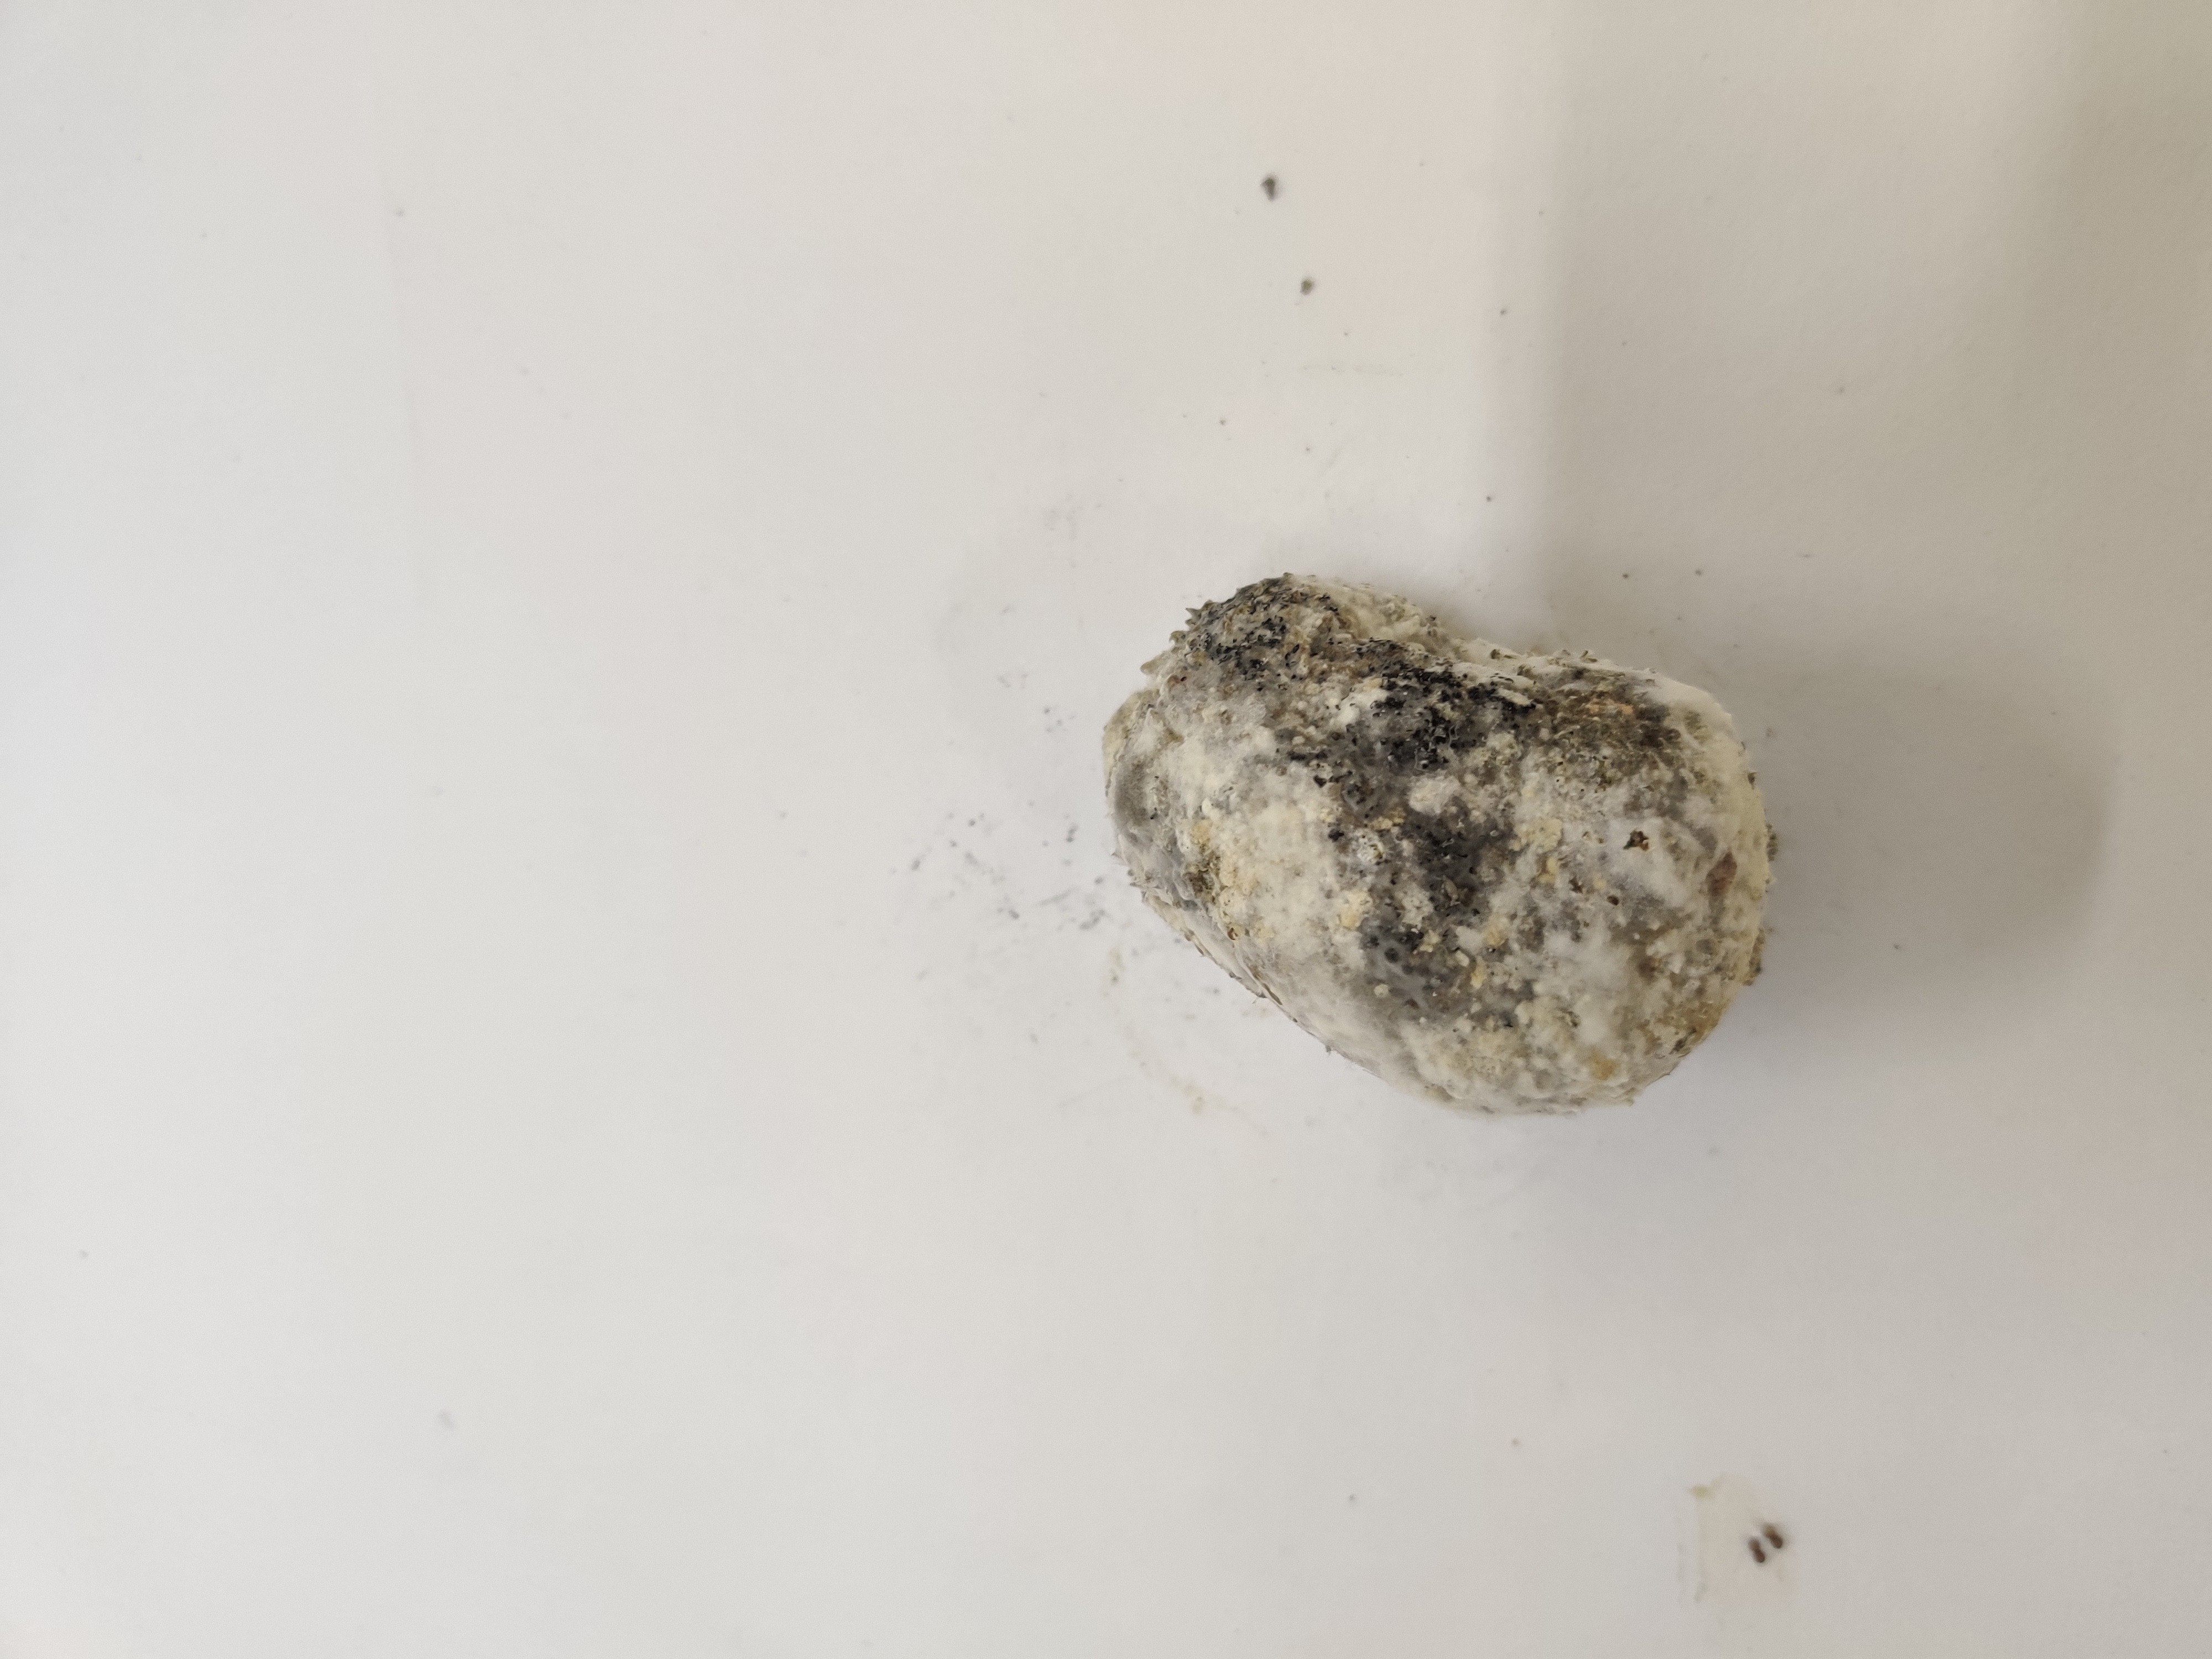
Crop: Spiny Gourd
Condition: Damaged